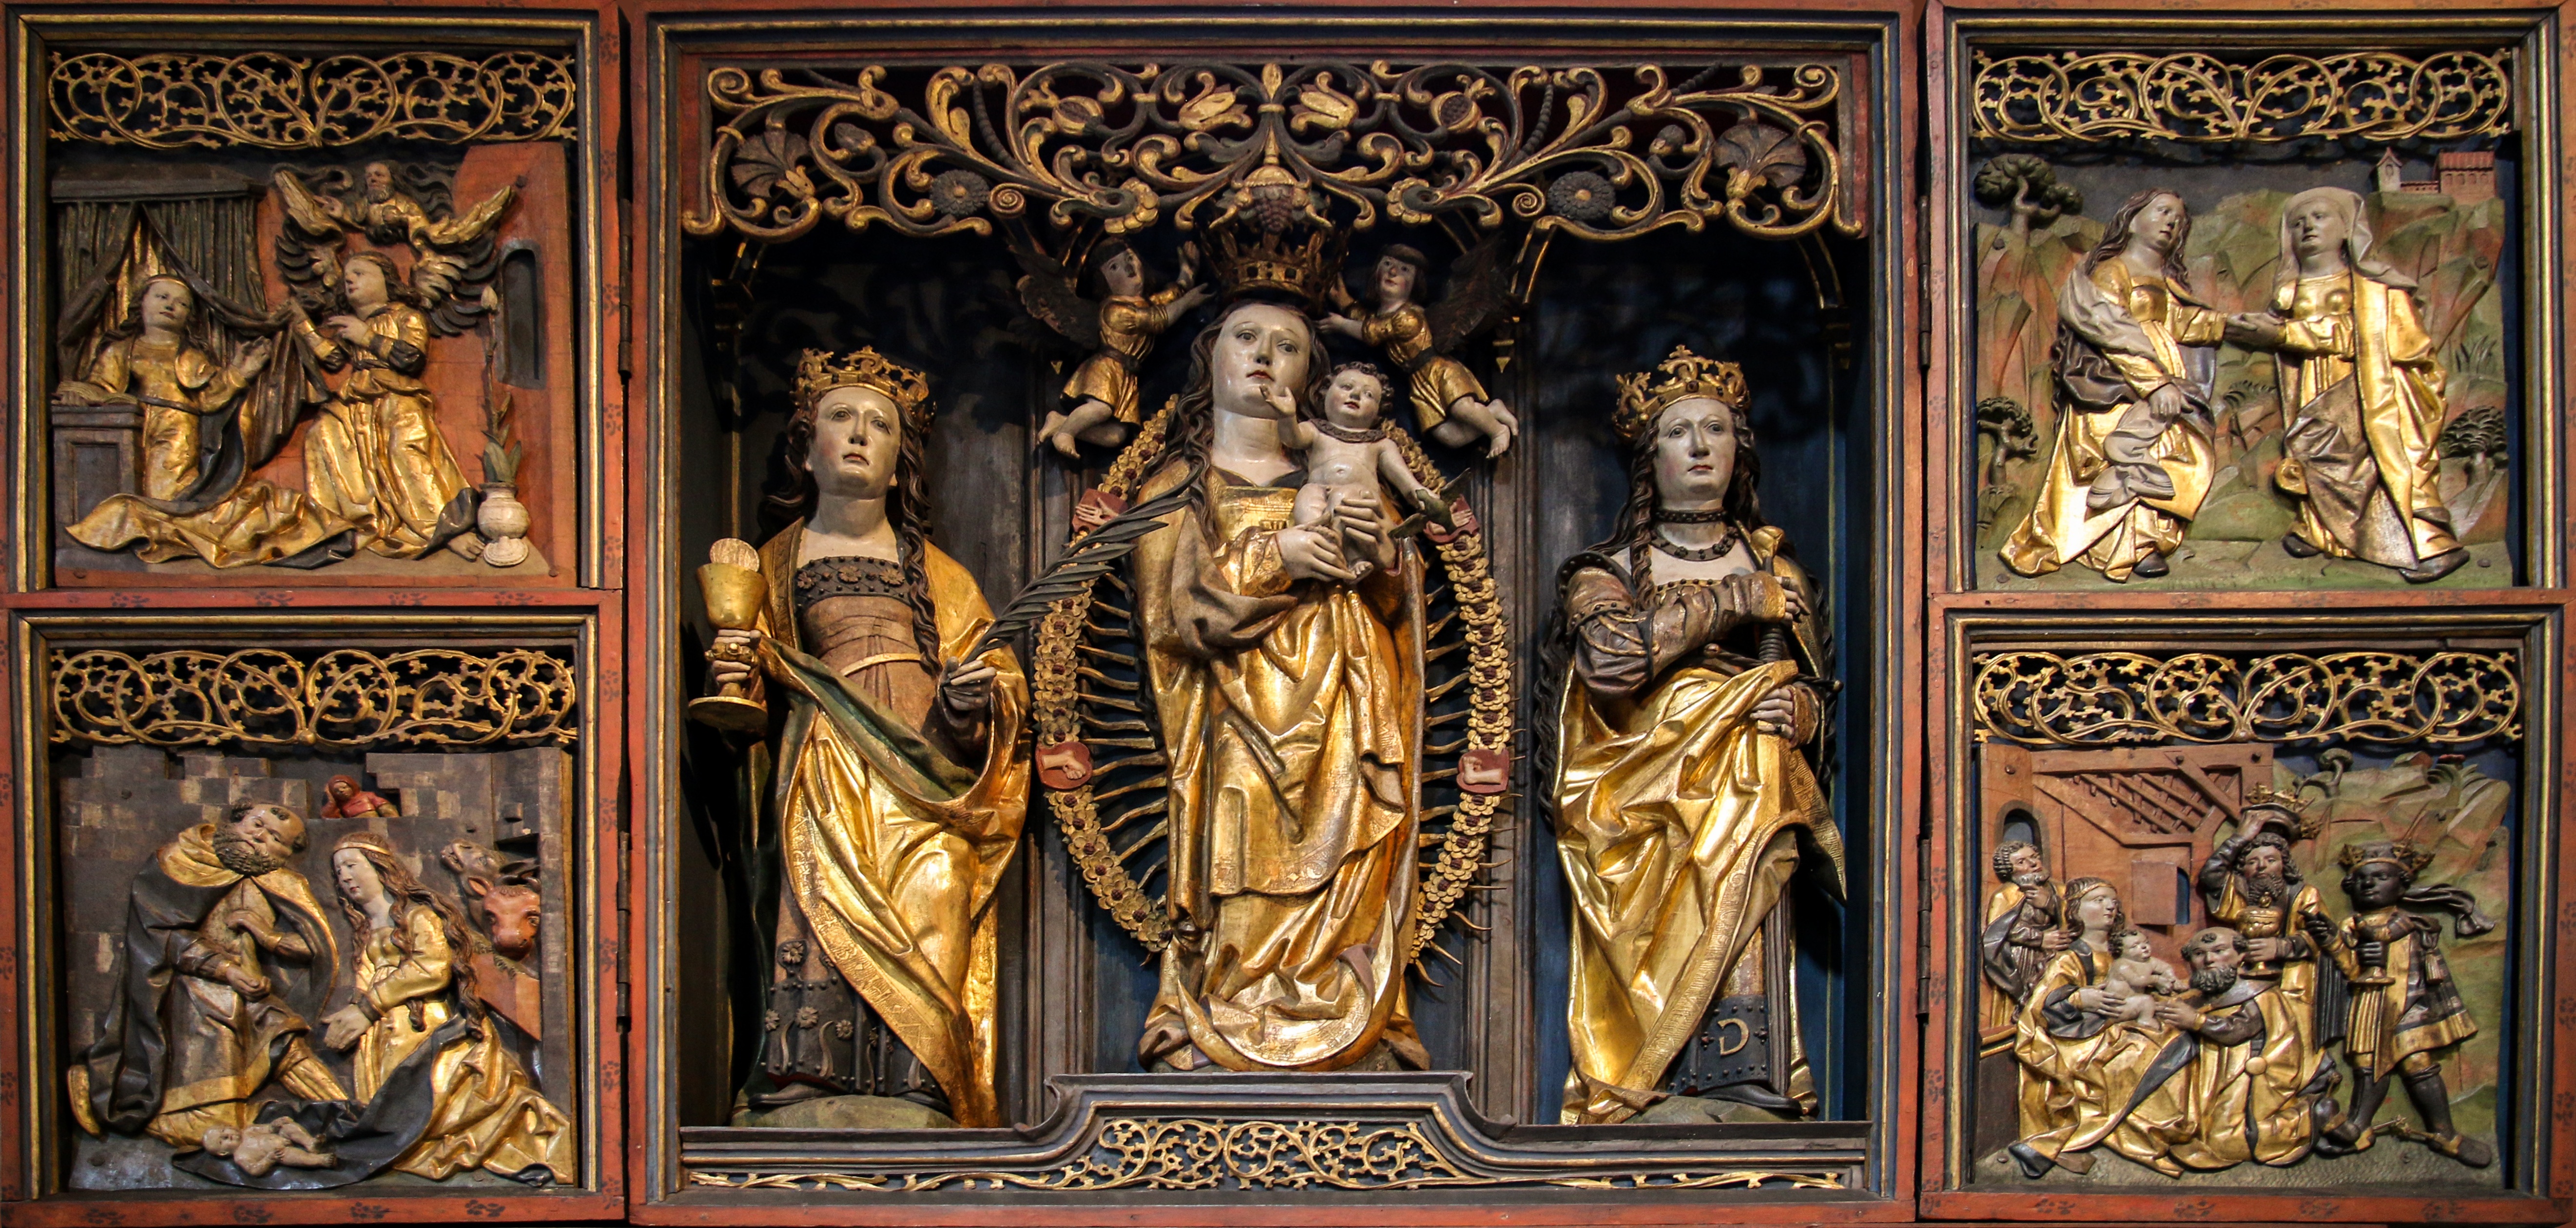
wood, religion, church, carve, gold, altar, maria, jesus, christianity, image, basilica, carving, historically, mythology, riemenschneider, ancient history